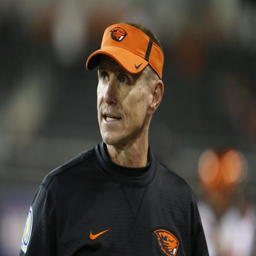
american football head coach during a college football game